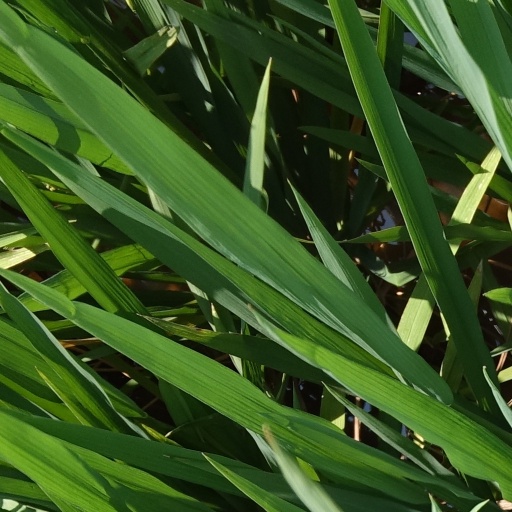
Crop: rice